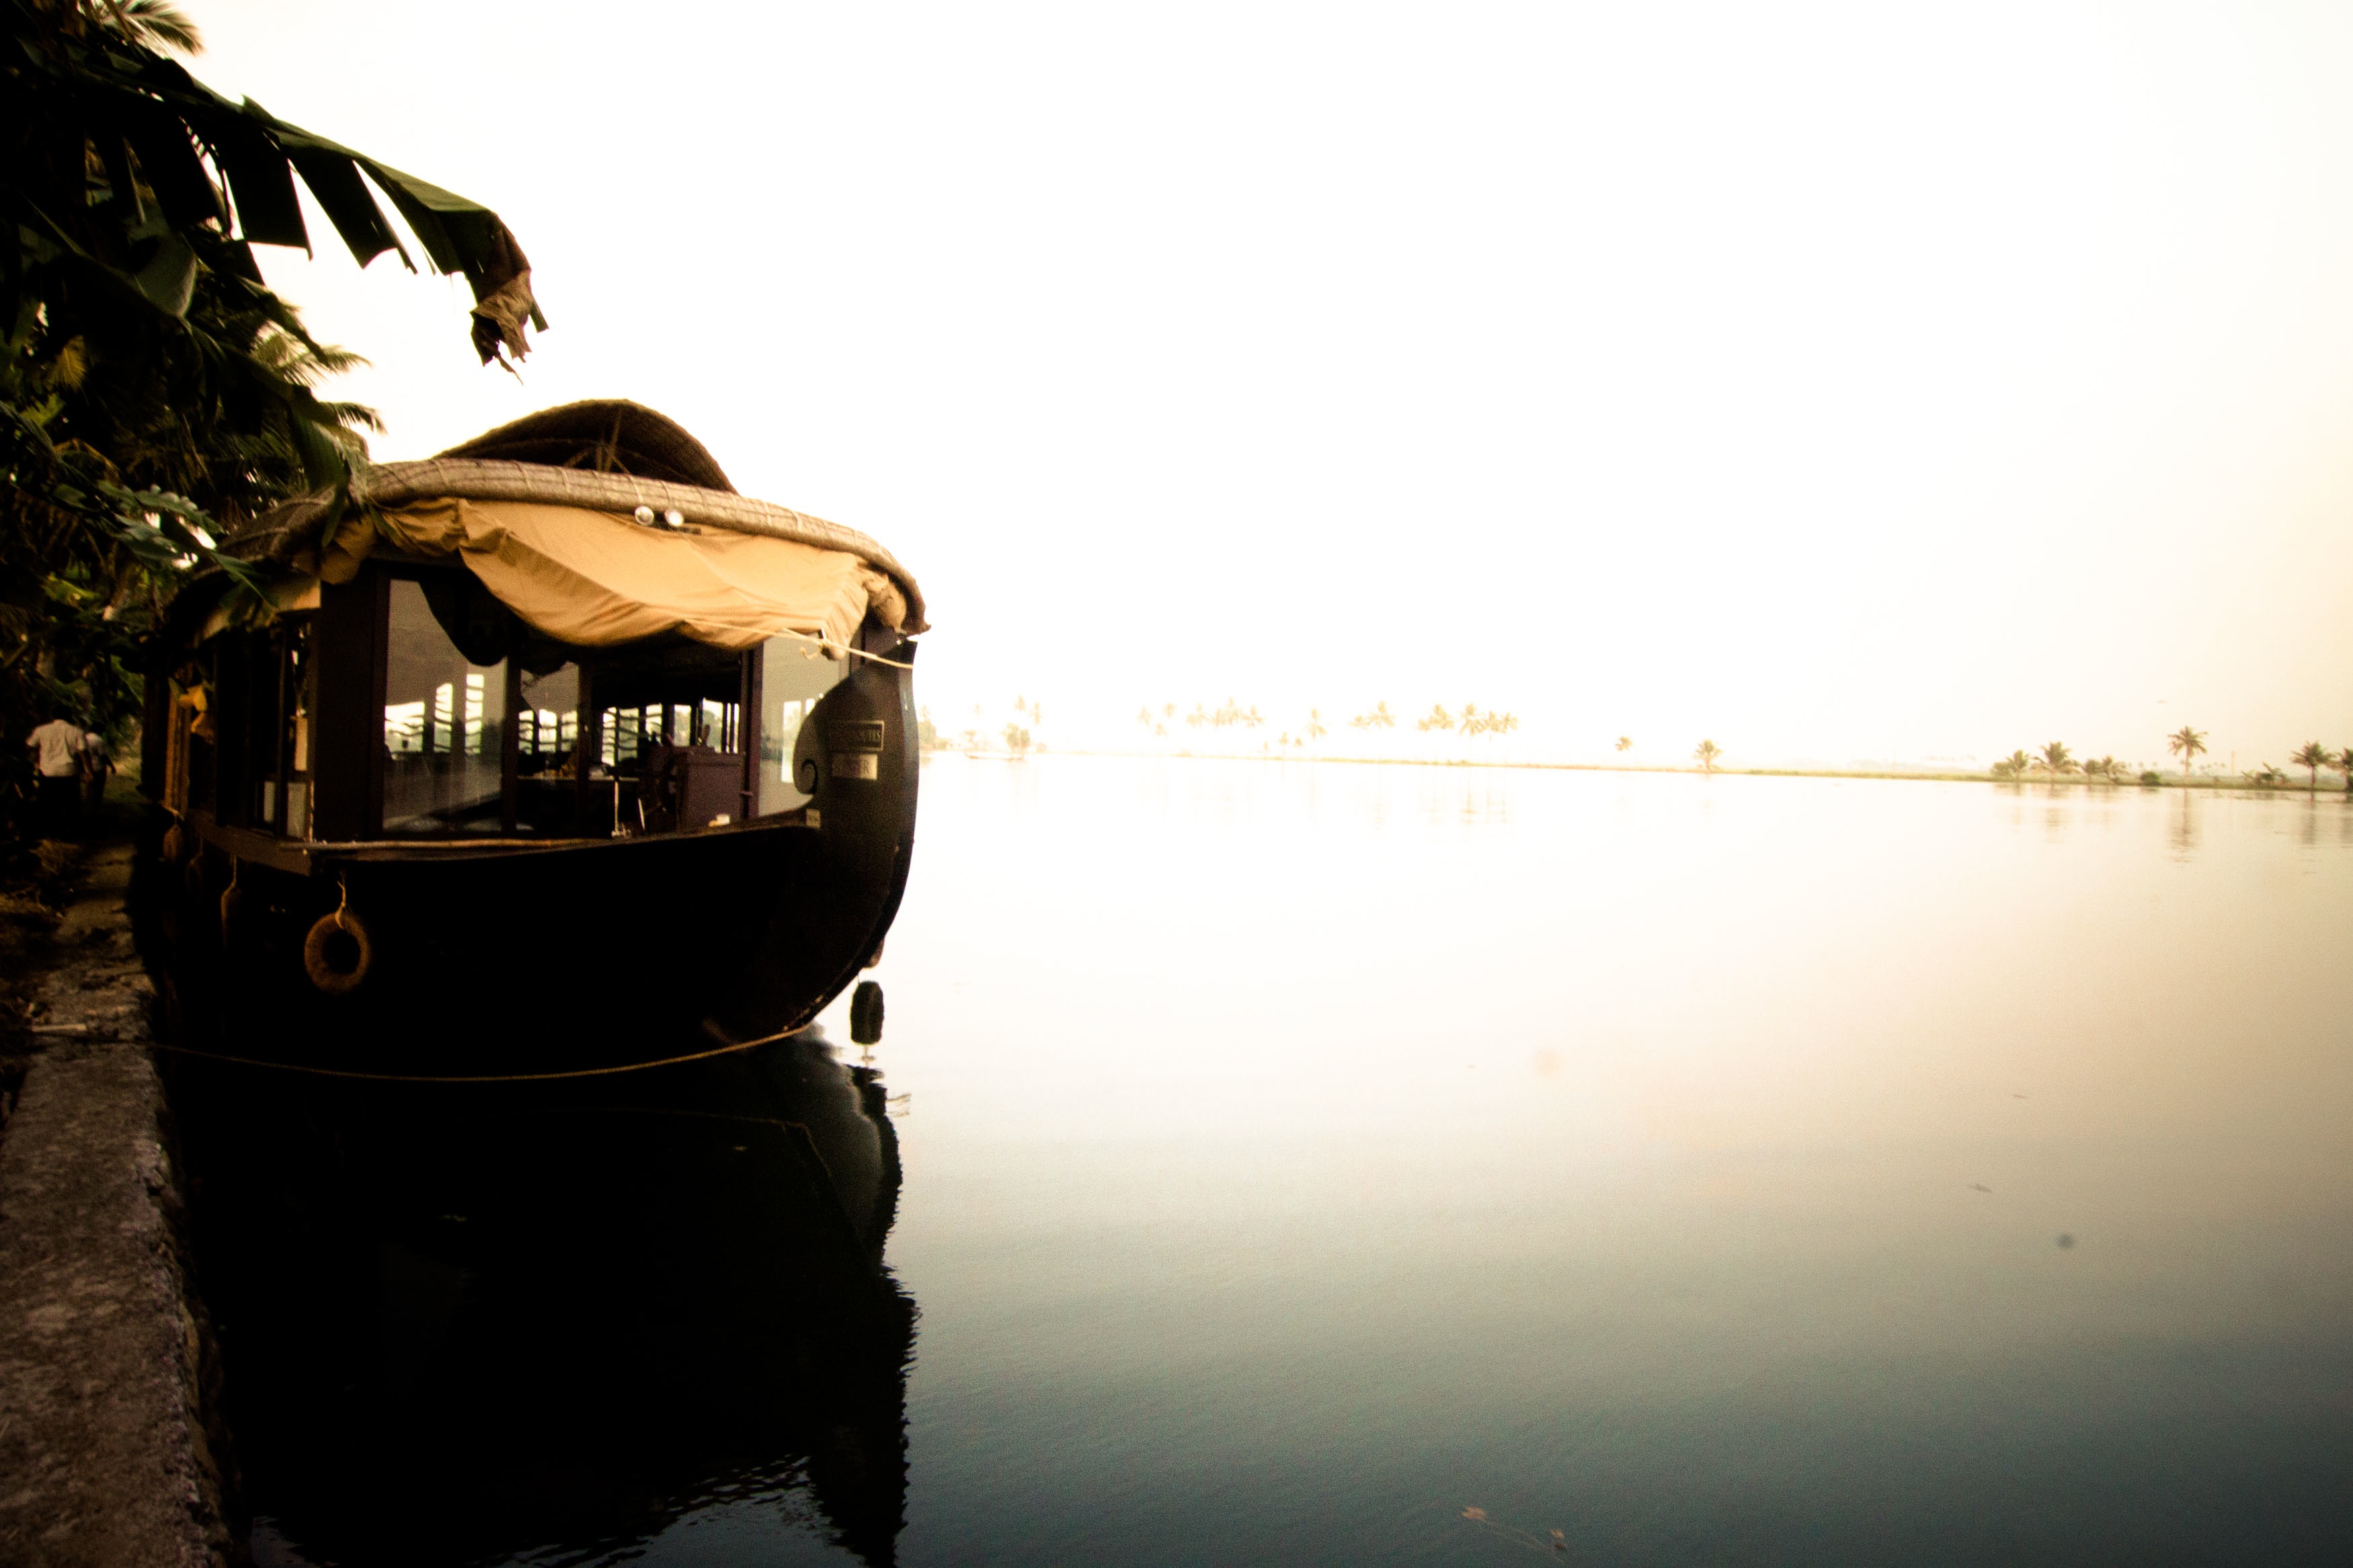
light, morning, evening, reflection, vehicle